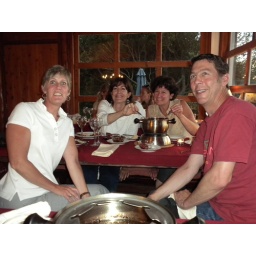
Denise, Julie, Alida and Gerald at the fondue dinner at the horse dressage event near Ribeira Grande on the north coast